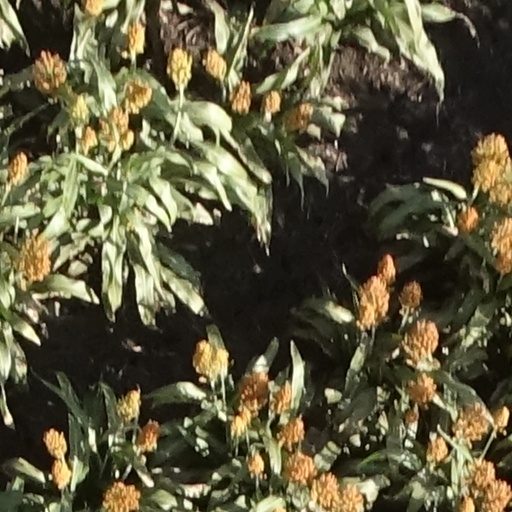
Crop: sorghum